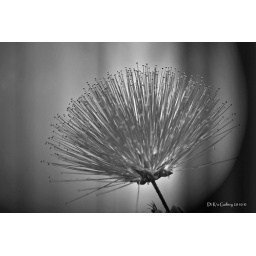
Powderpuff from my garden in black &amp;amp; white